List of cycle routes in London

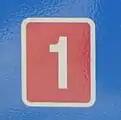
Route number design for NCN routes. Unlike local or regional routes, NCN routes use a red background.

First announced in 2015, TfL's Quietways targeted less confident cyclists who want to use routes with less traffic, whilst also providing for existing cyclists who want to travel at a more gentle pace. The route numbers were shown in purple on signs.